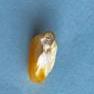
Maize quality: Bad